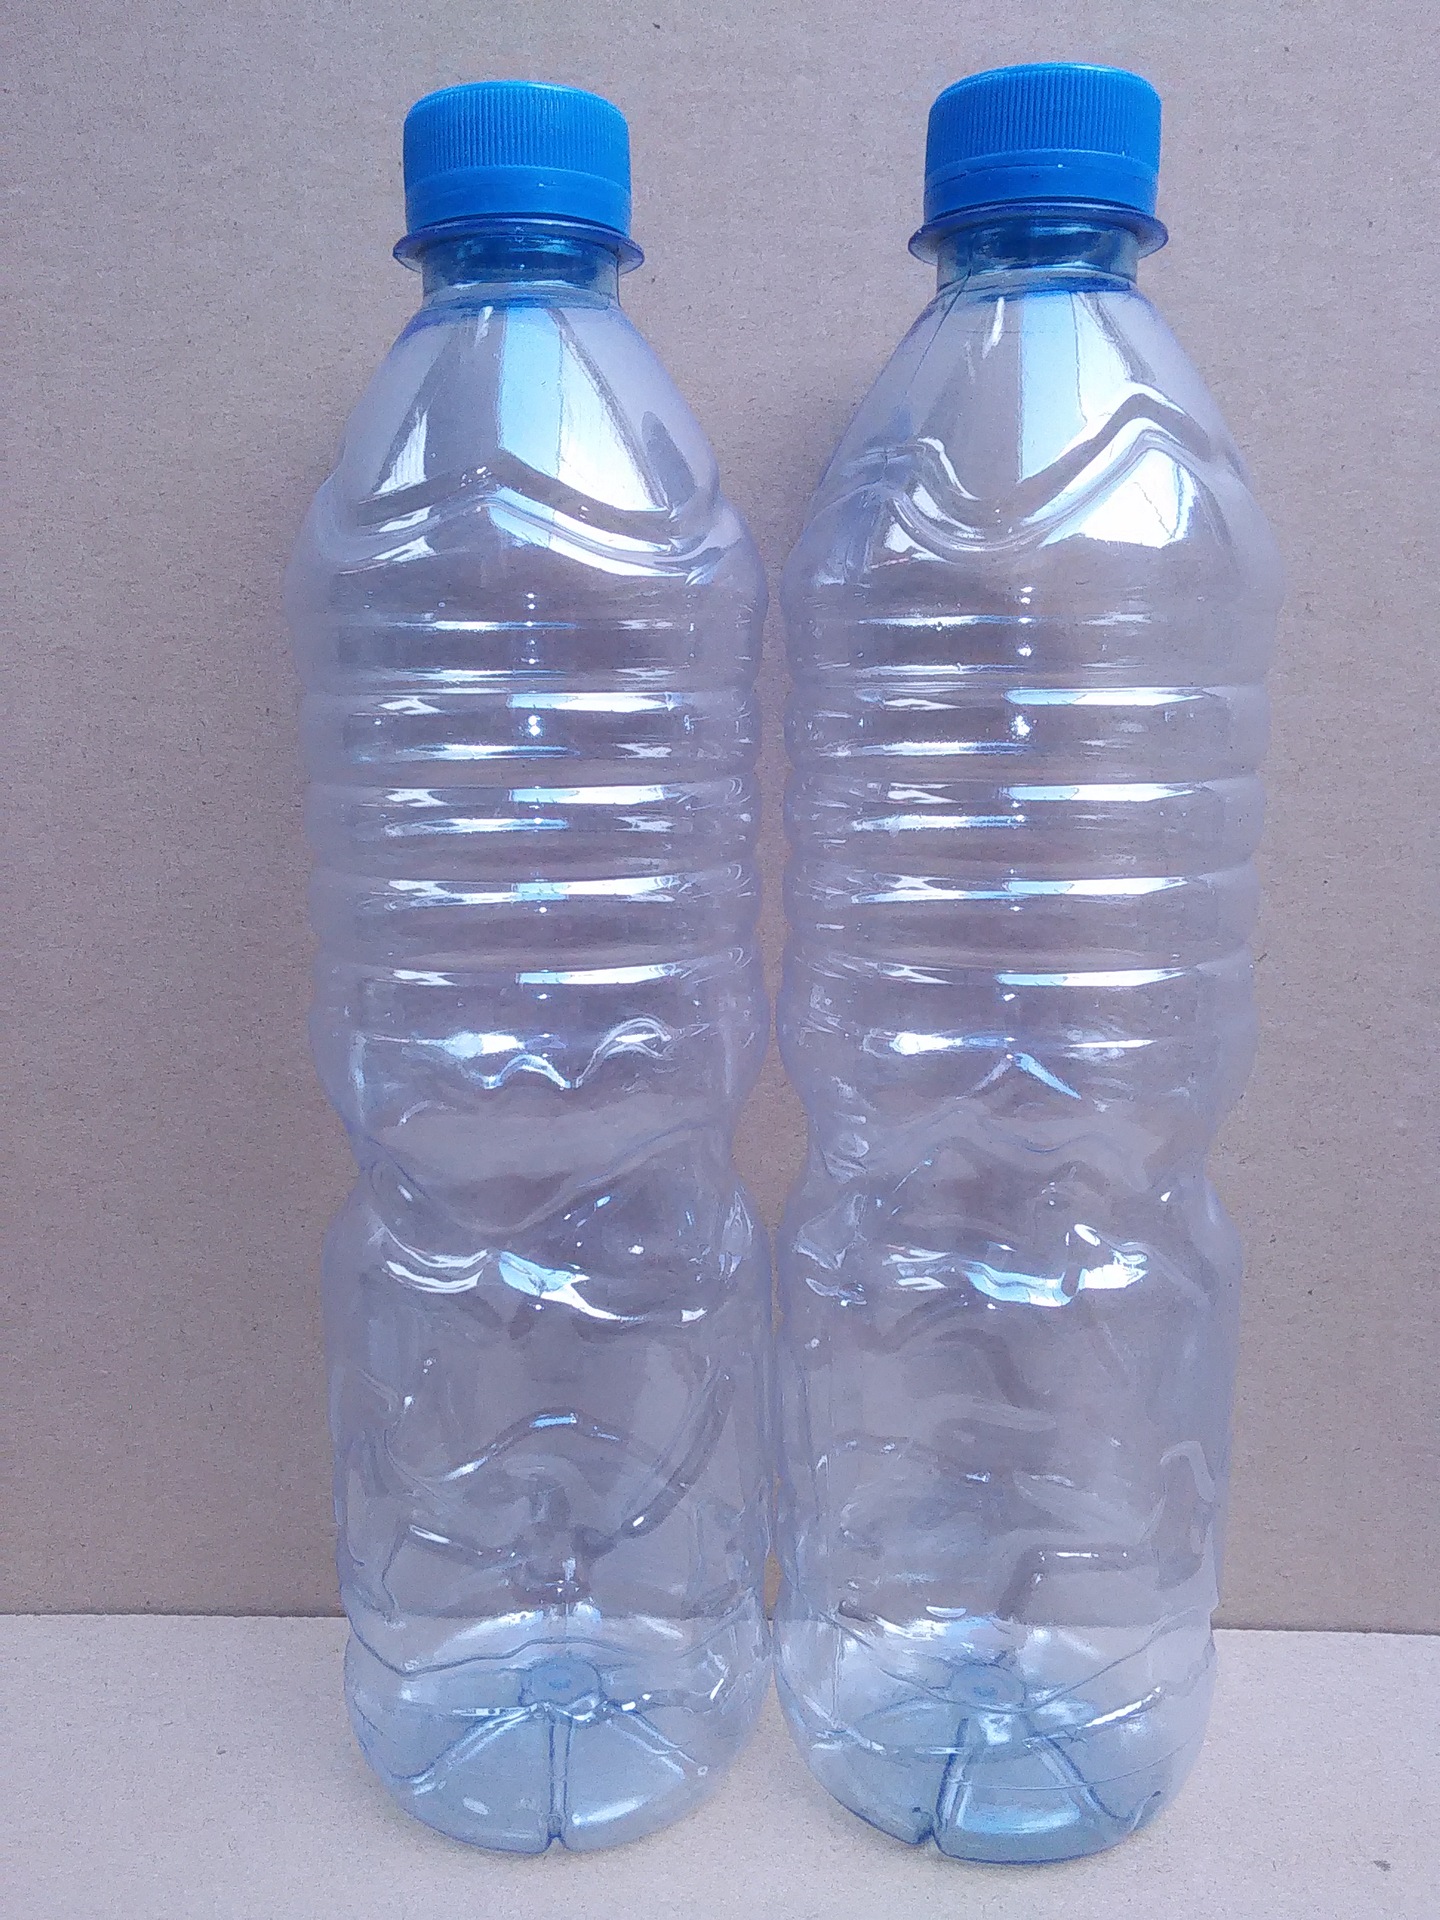
Waste category: plastic